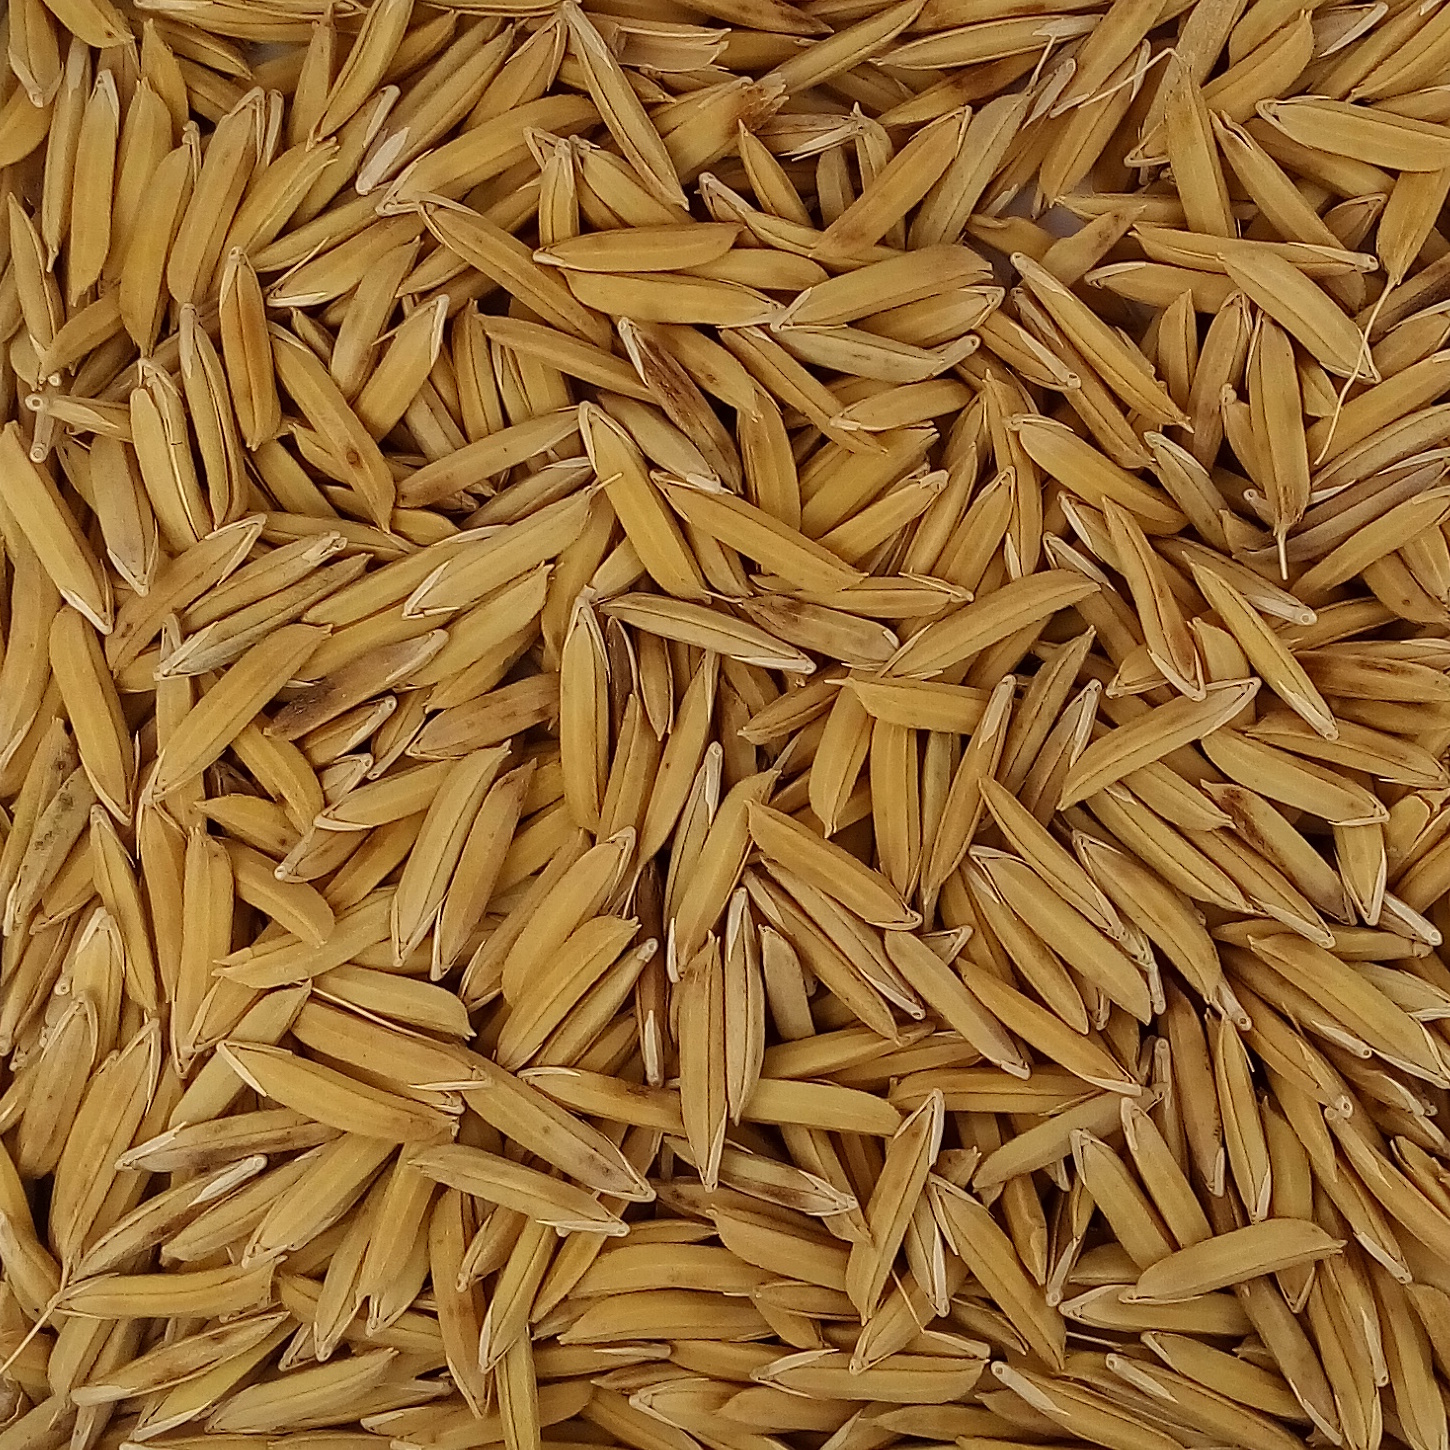
Rice seed variety: 1121